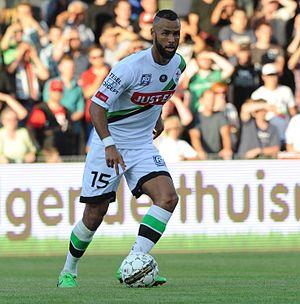
John Joseph Bostock, né le 15 janvier 1992 à Londres dans le quartier de Camberwell en Angleterre, est un footballeur anglo-trinidadien. Il évolue au poste de milieu de terrain au Toulouse FC.